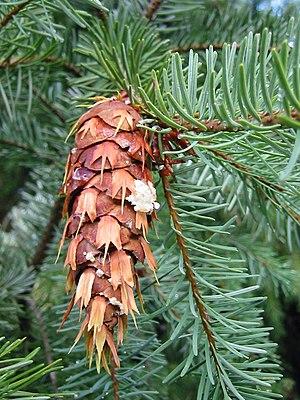
Pseudotsuga menziesii est une espèce de conifère de la famille des Pinaceae, originaire de l'ouest de l'Amérique du Nord. En français on l’appelle douglas vert ou sapin de Douglas, mais aussi pin d'Orégon et douglas de Menzies.
Pseudotsuga est un genre d'arbres conifères de la famille des Pinaceae dont le nombre d'espèces à considérer est toujours débattu. Ils se répartissent naturellement en Amérique du Nord et en Asie de l'Est.